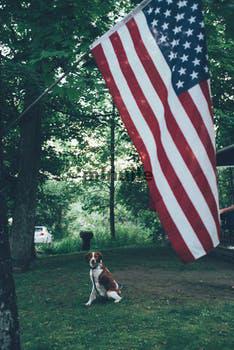
Label: Watermark